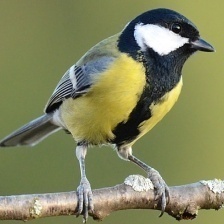
Species: PARUS MAJOR
Scientific name: PARUS MAJOR
ImageNet parent category: chickadee